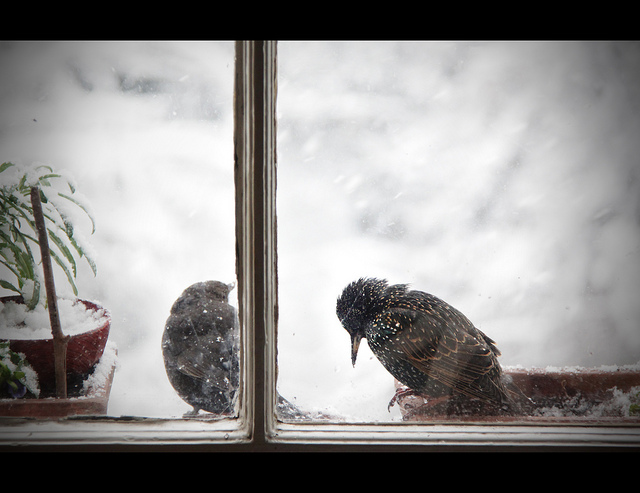
user: Given an image and a question. Answer the question in a short answer. Question: What do birds do in the winter? Short Answer:
assistant: fly south